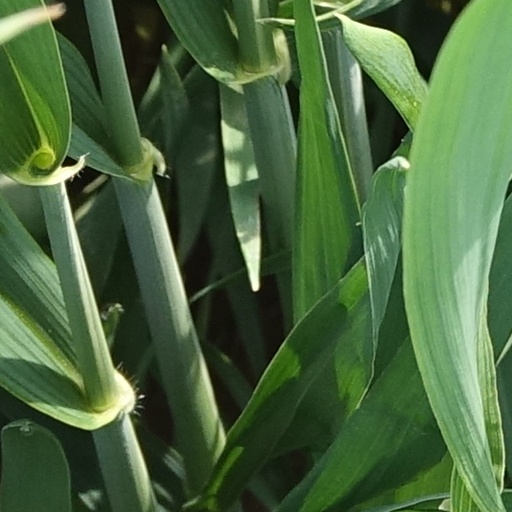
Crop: wheat